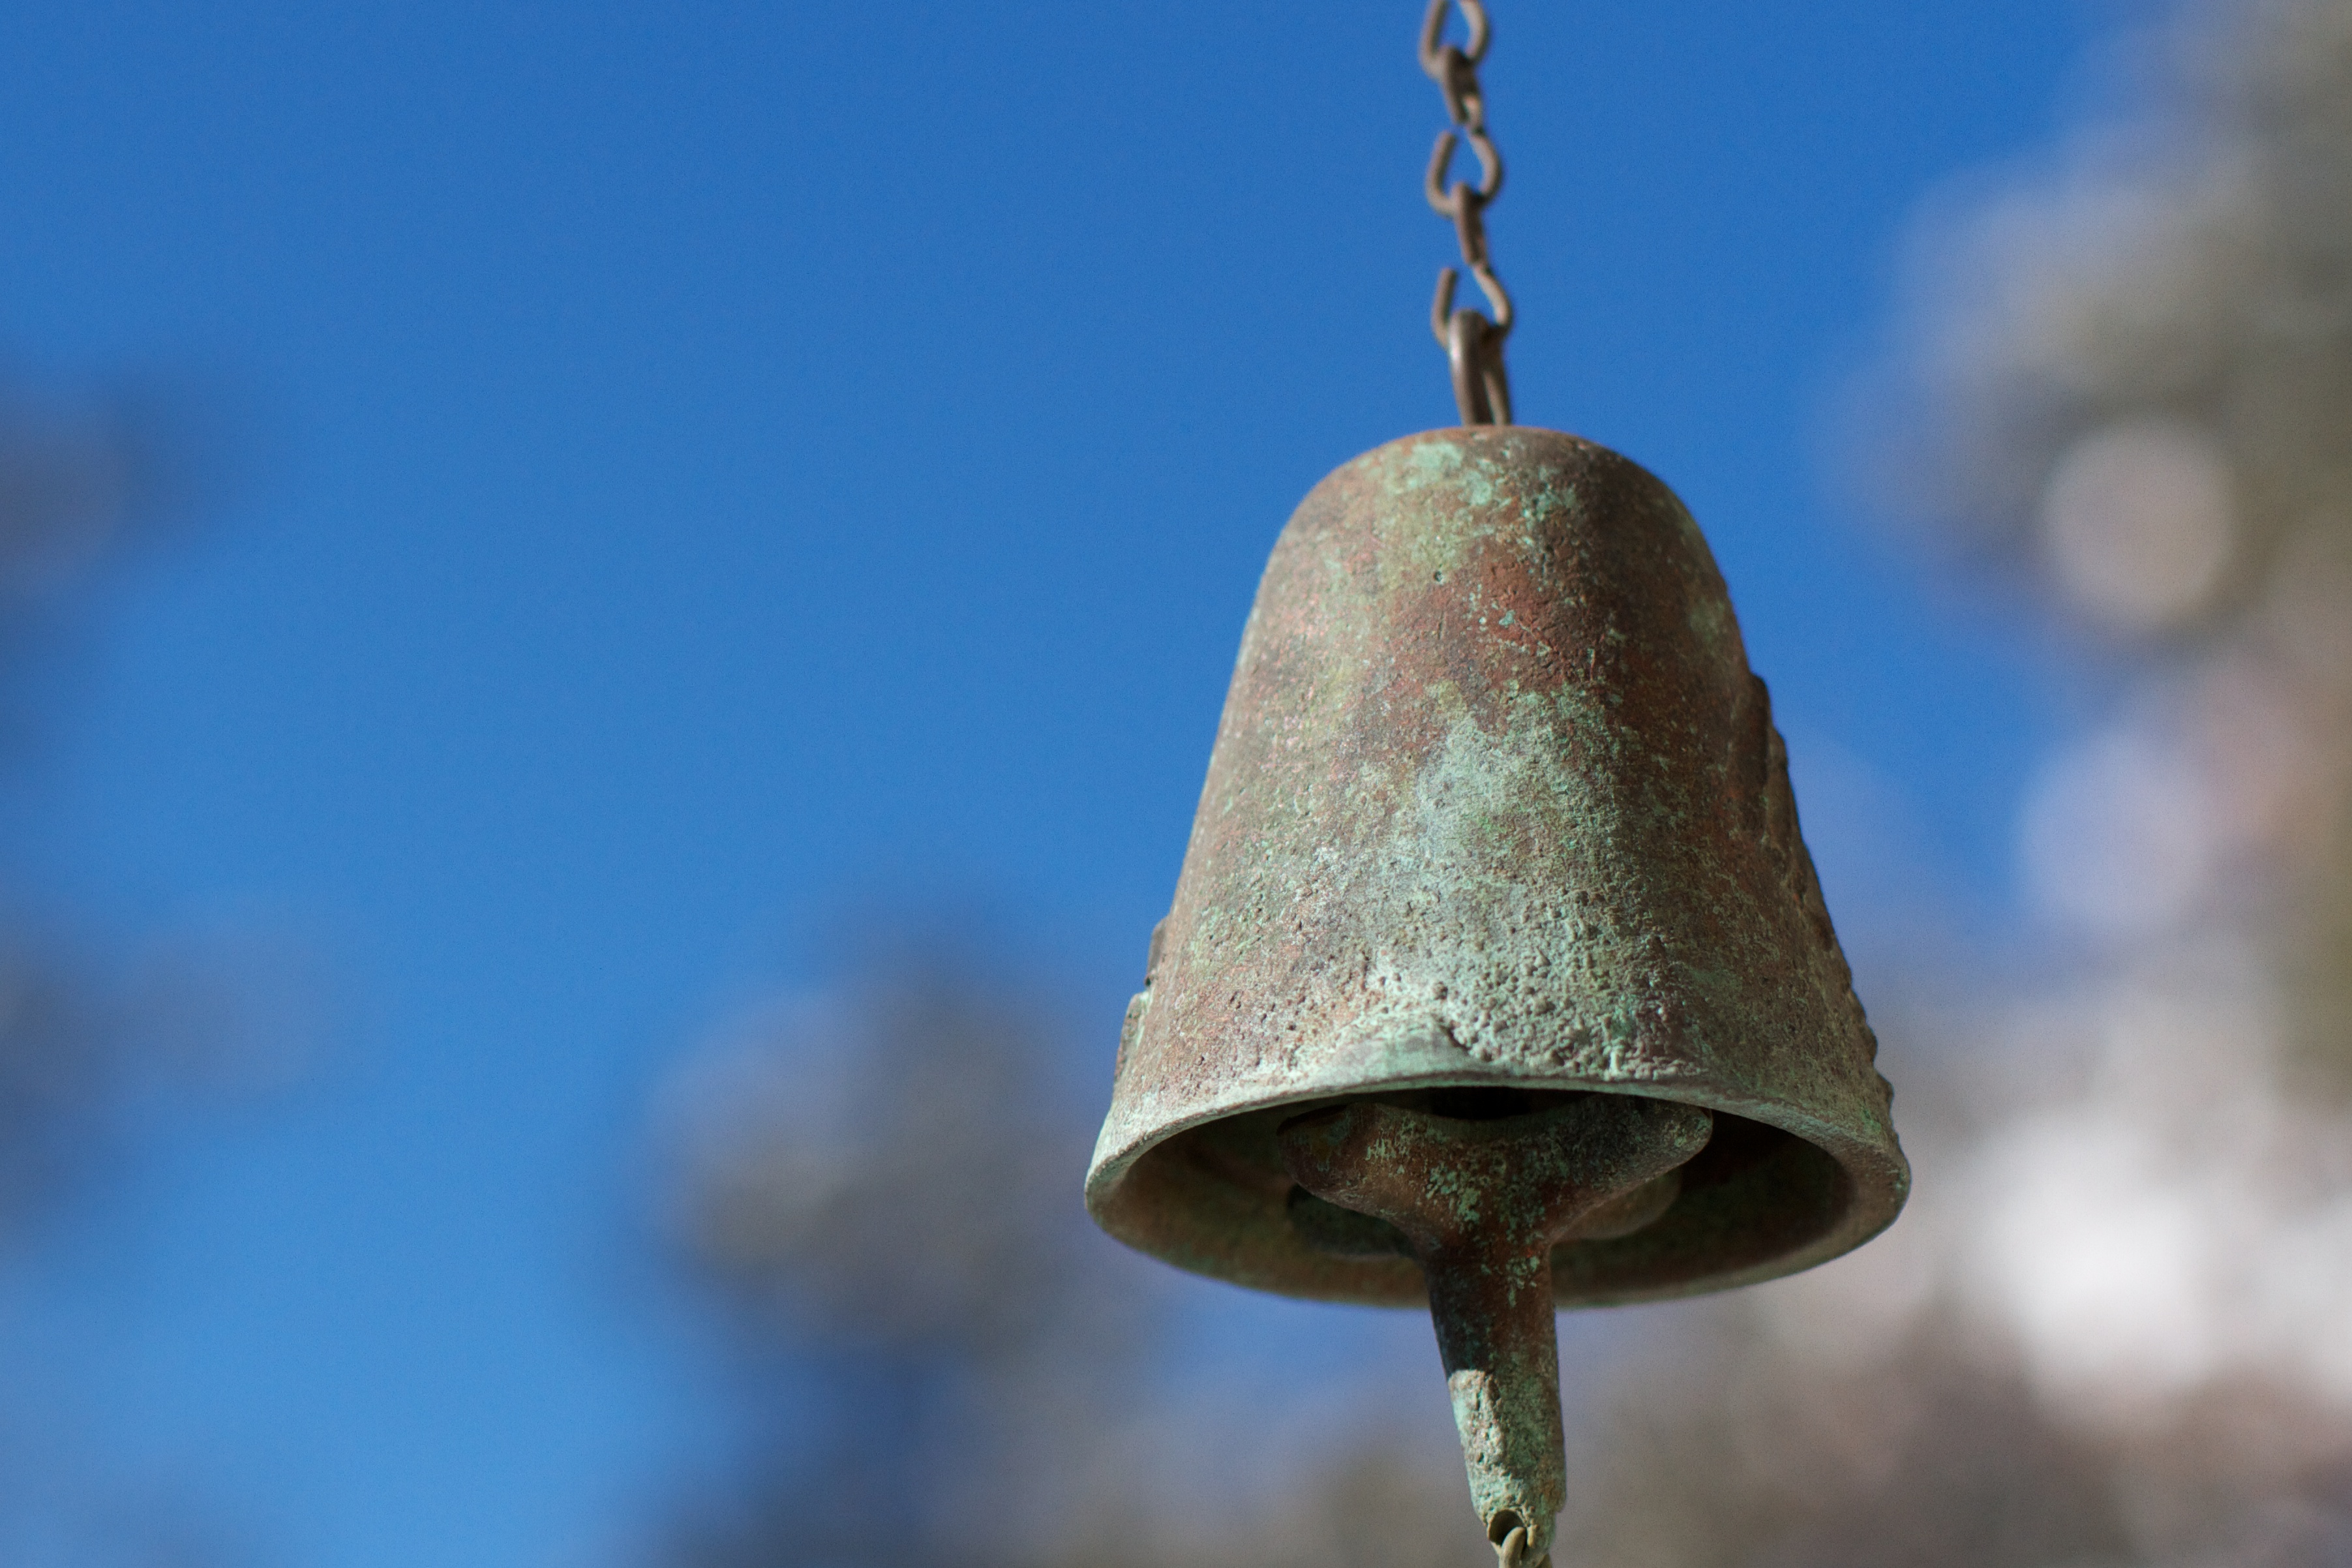
flower, bell, blue, lighting, musical instrument, church bell, close up, ideahive, macro photography